Georg von Kameke

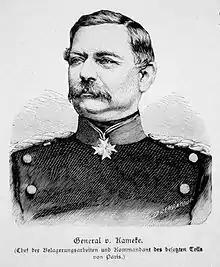

Arnold Karl Georg von Kameke (14 April 1817, in Pasewalk – 12 October 1893, in Berlin) was a Prussian General of the Infantry and Minister of War.